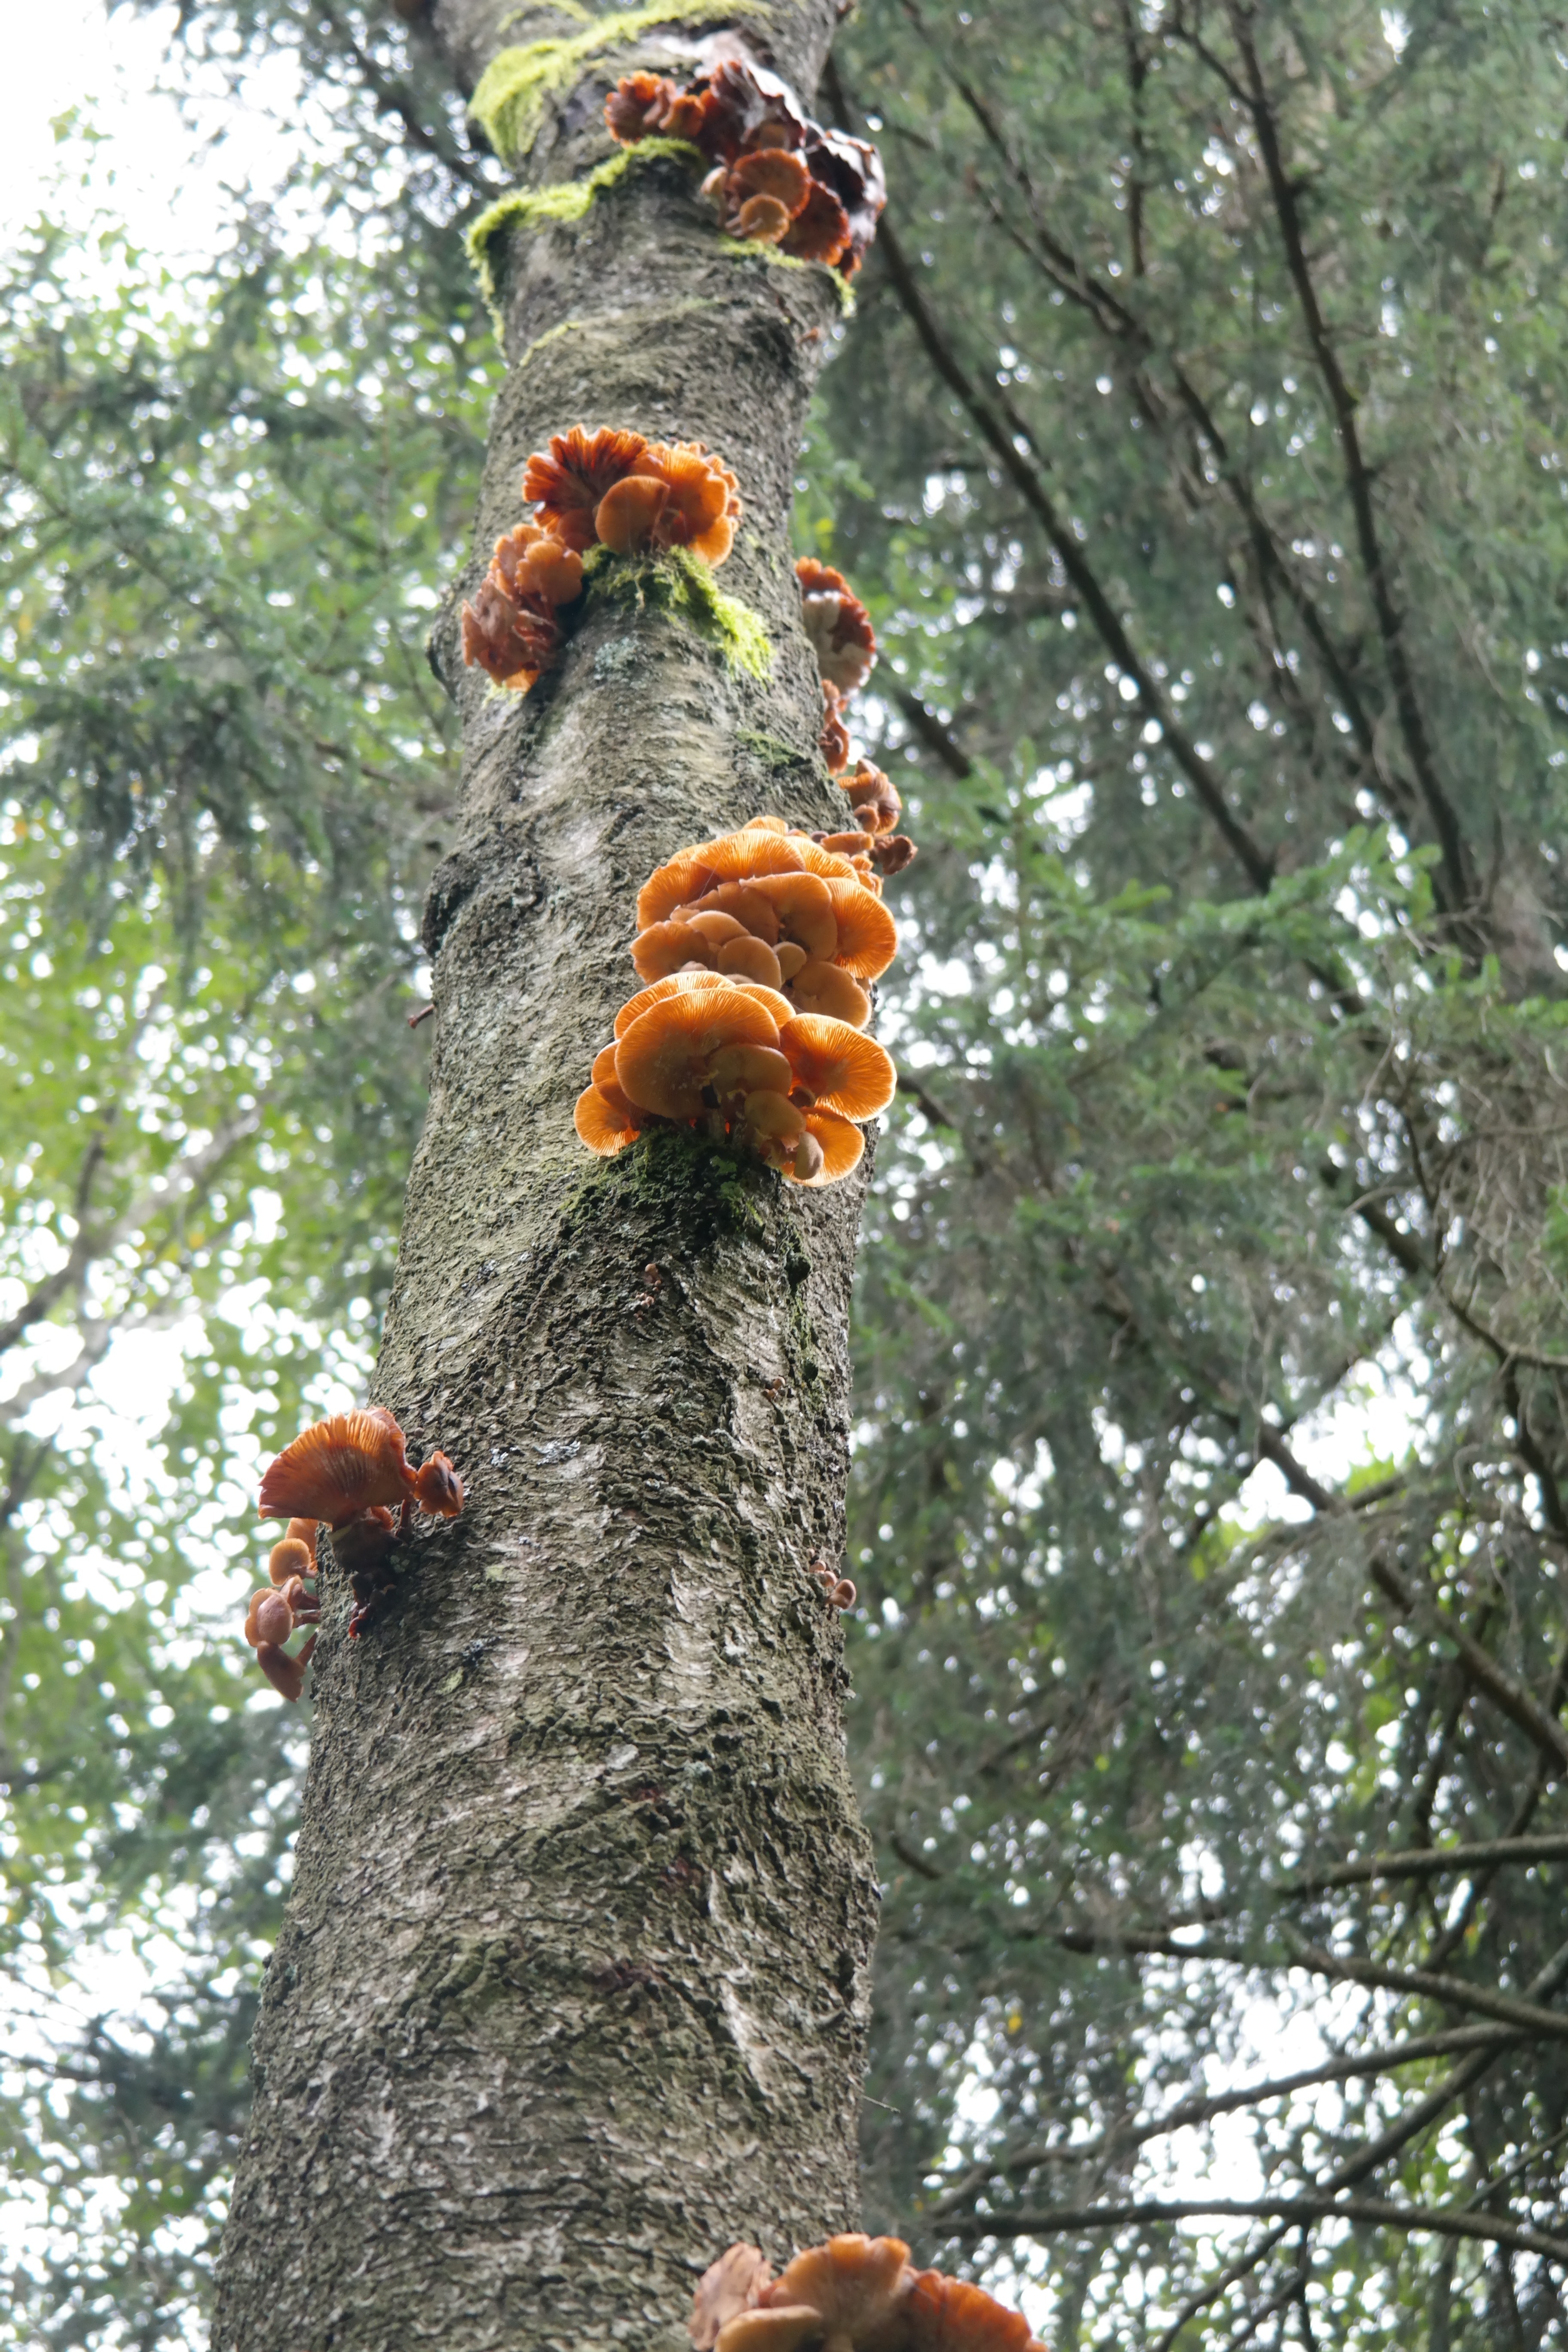
tree, forest, branch, plant, leaf, flower, trunk, bark, wildlife, log, jungle, autumn, squirrel, conifer, tribe, translucent, mushrooms, fungal growth, woody plant, land plant, tree damage, forest damage, what a pity, tree infestation